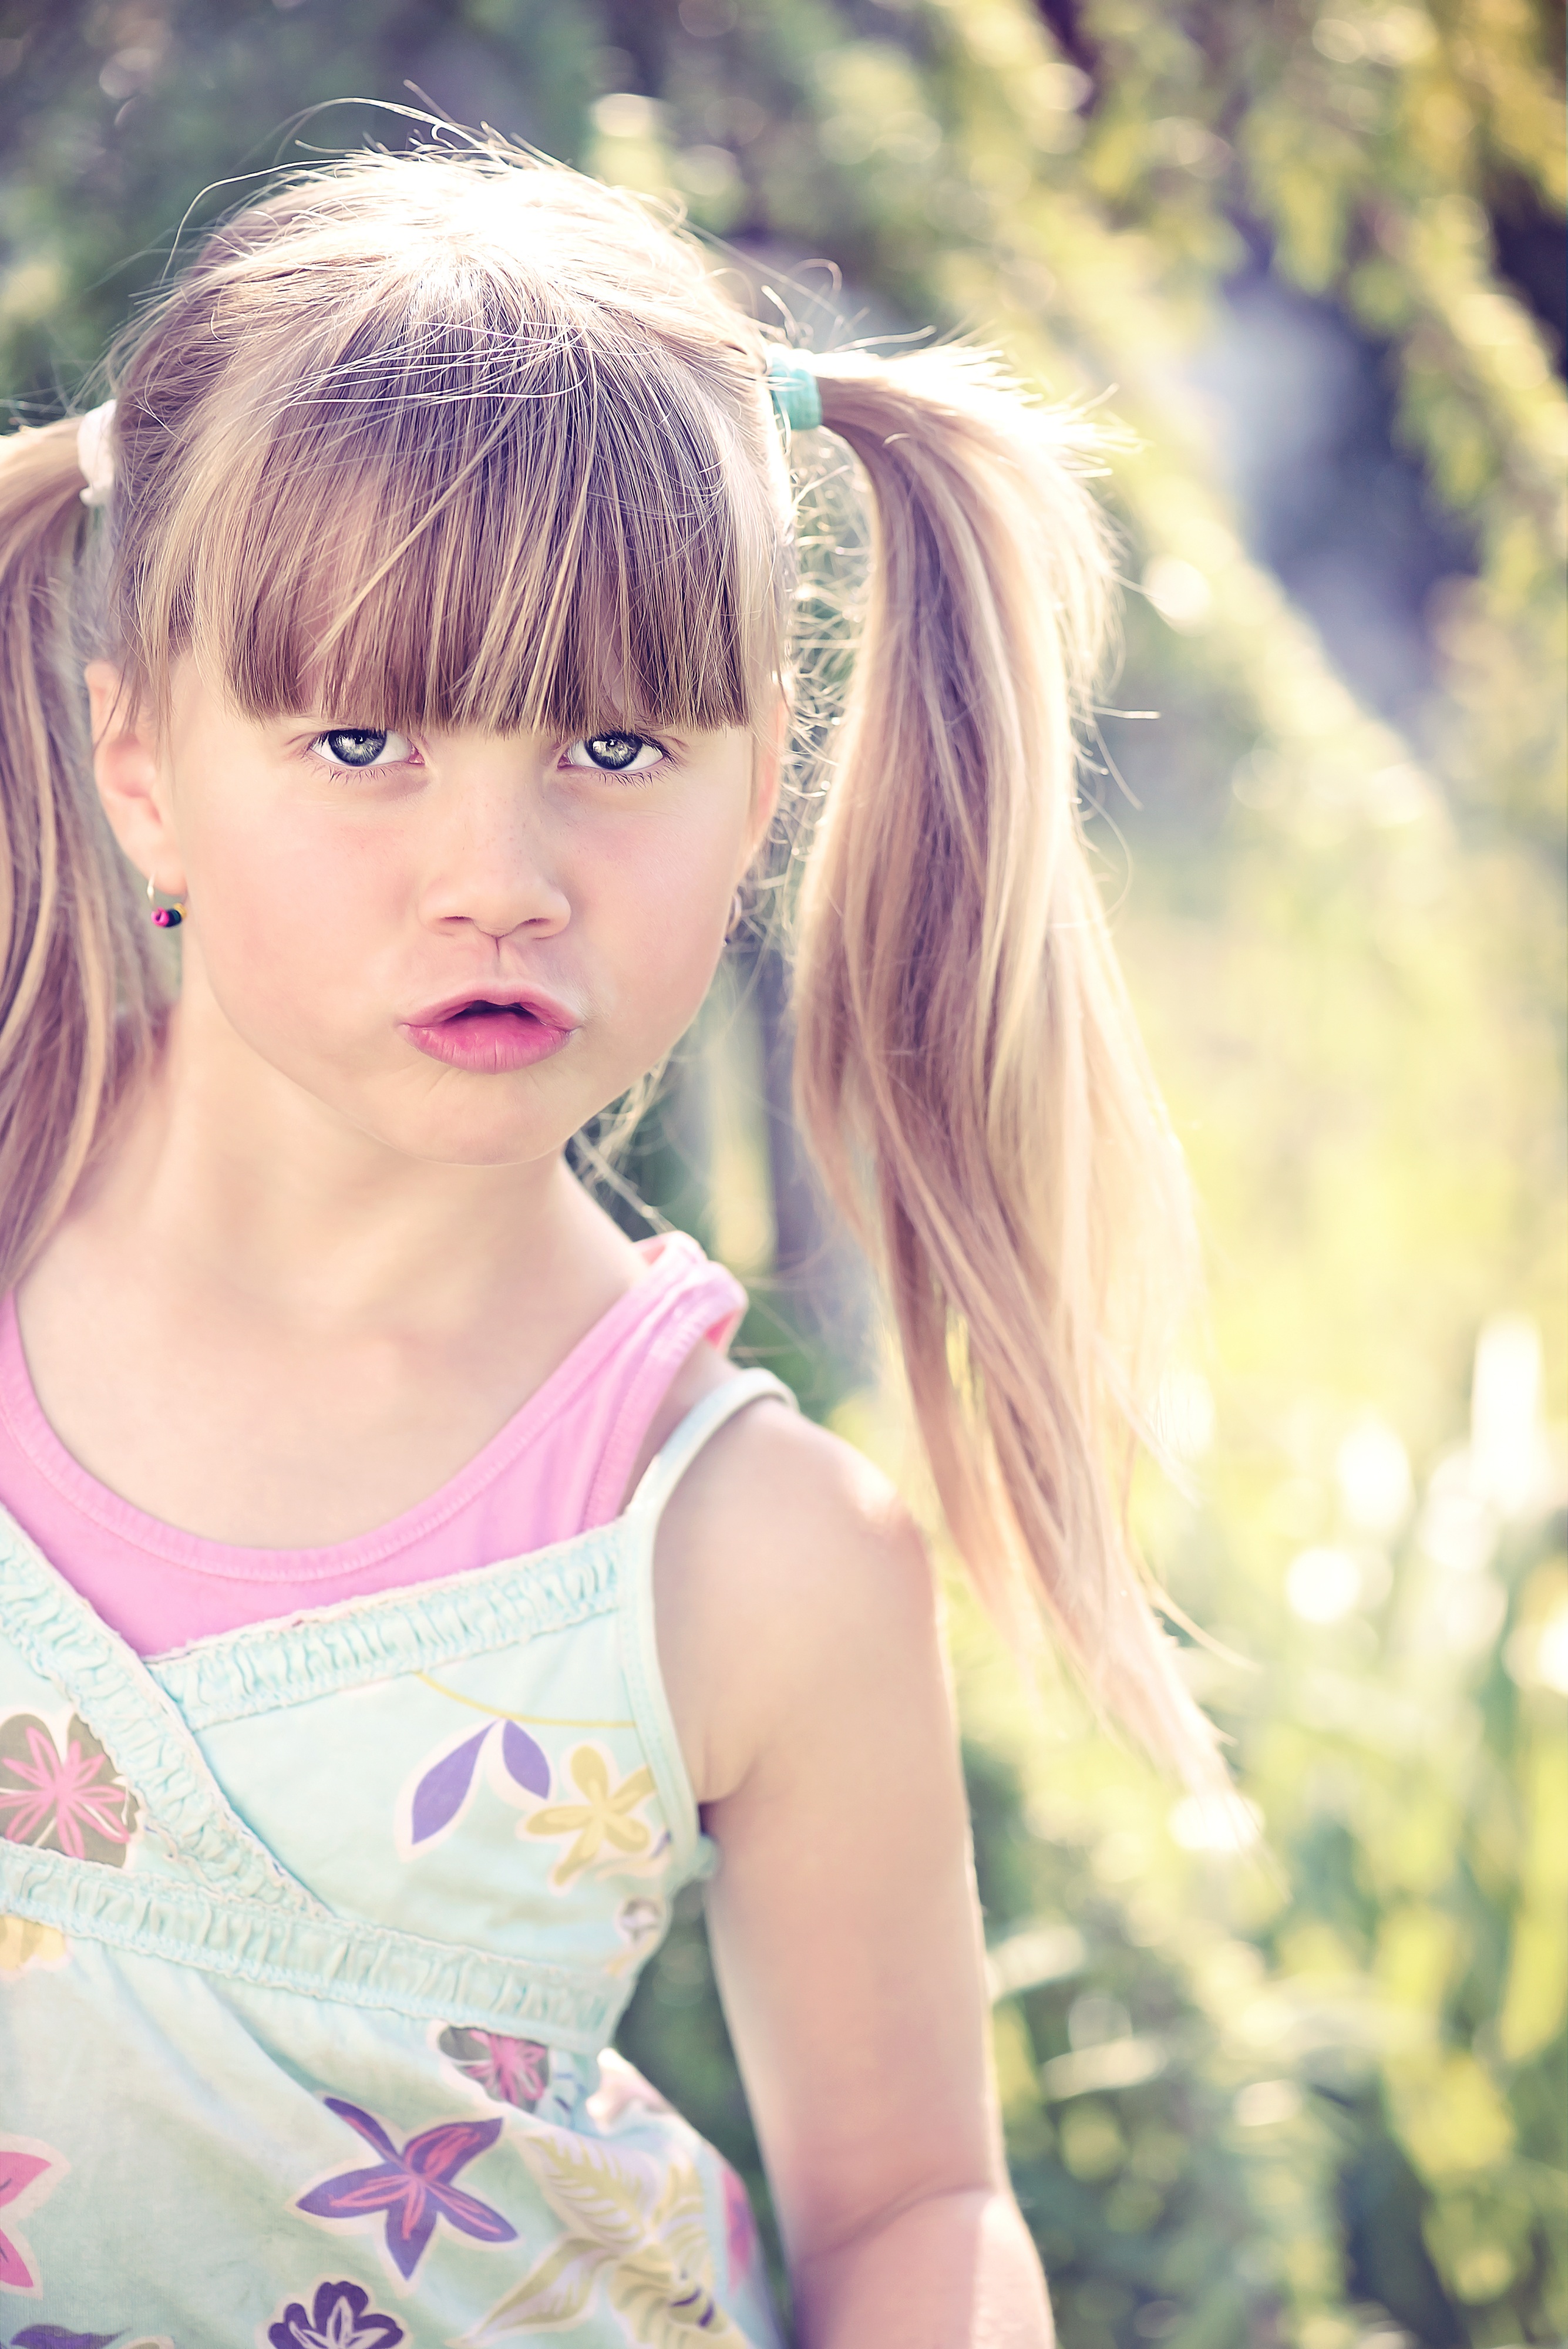
nature, person, girl, hair, photography, view, portrait, model, child, human, clothing, lady, pink, close, hairstyle, long hair, face, pastel, eye, skin, beauty, blond, out, cheeky, costume, anime, pastellfarben, keck, photo shoot, brown hair, braids, portrait photography, self confident